Ma Nishtana

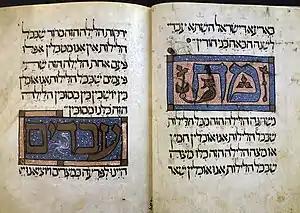
The Four Questions (Ma Nishtana) from the 14th century Sarajevo Haggadah

Ma Nishtana is a section at the beginning of the Passover Haggadah known as The Four Kushiyot, The Four Questions or "Why is this night different from all other nights?", traditionally asked via song by the youngest capable child attending Passover Seder.